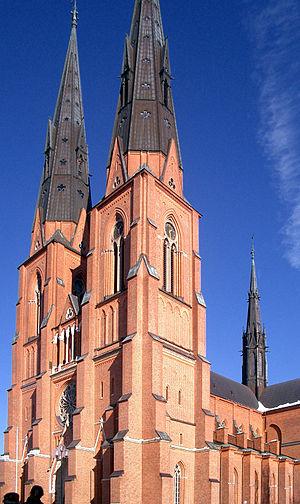
La cathédrale d'Uppsala est la plus grande cathédrale de Scandinavie. C'est aussi le principal édifice religieux de l'Église de Suède.